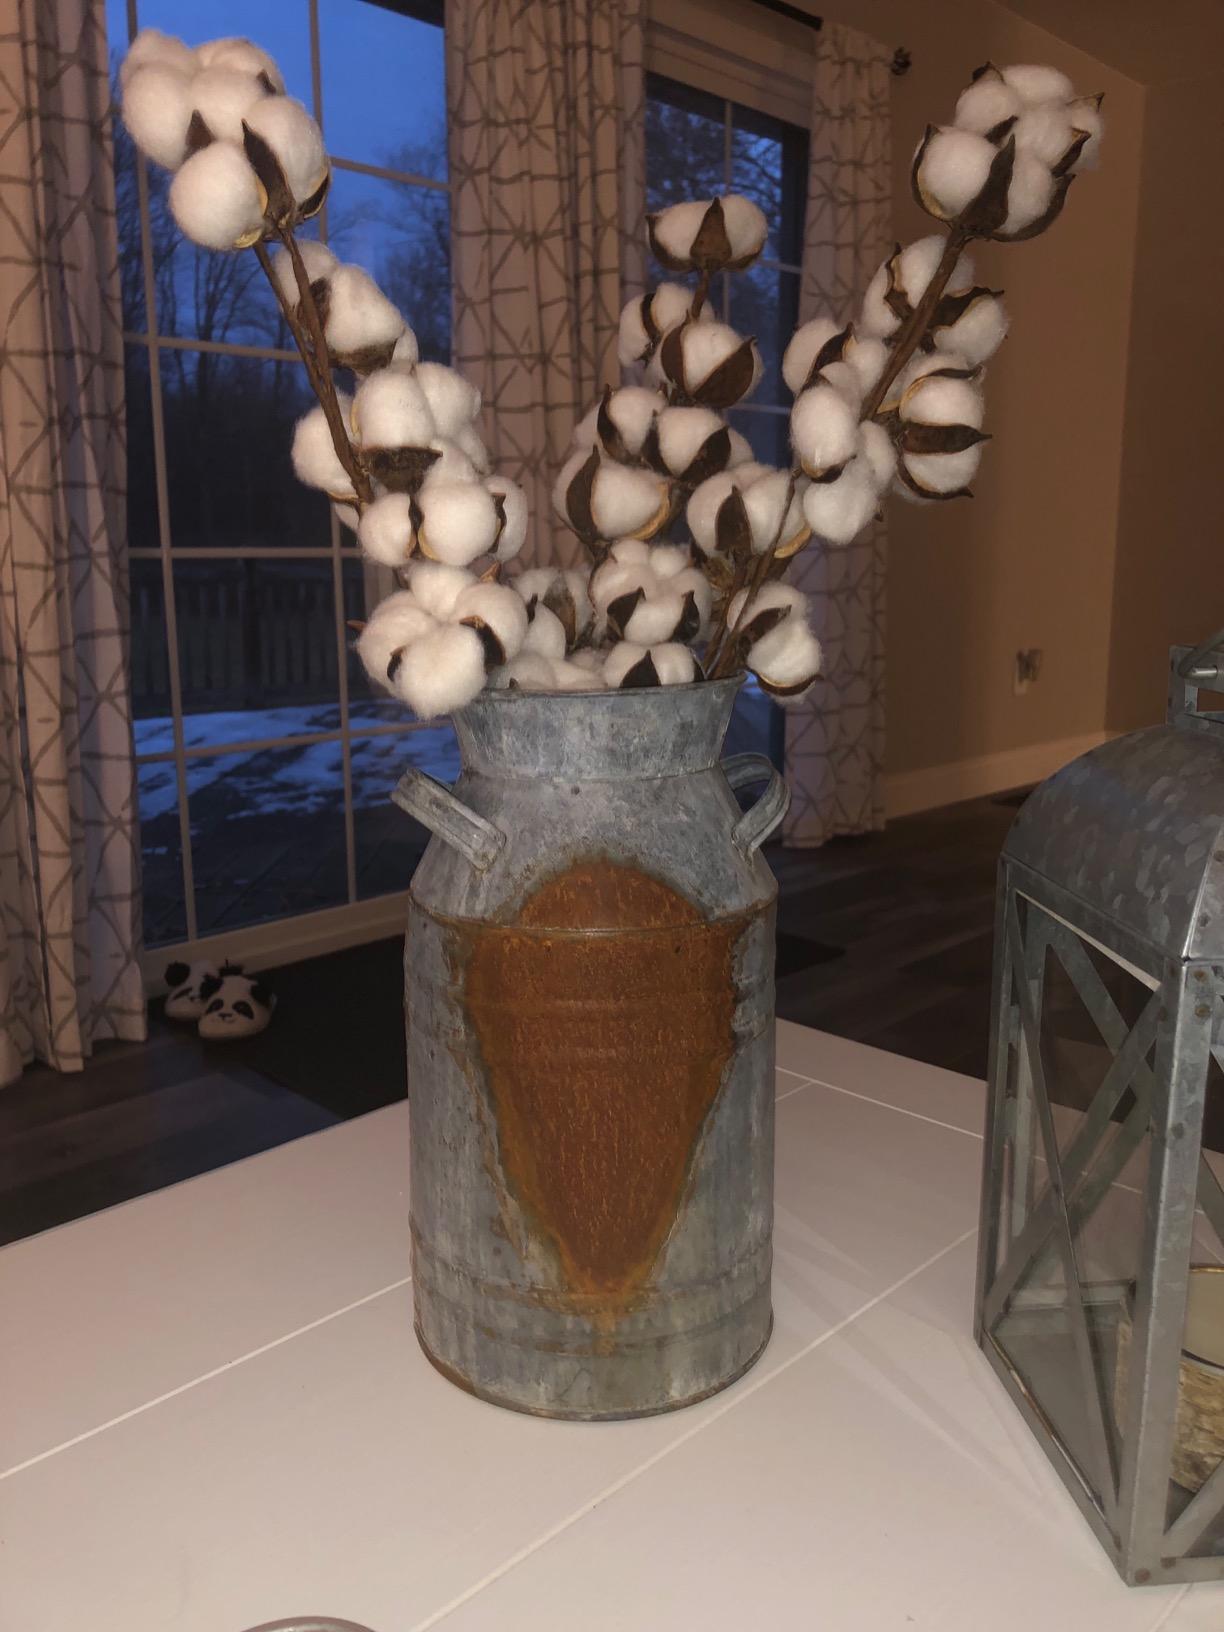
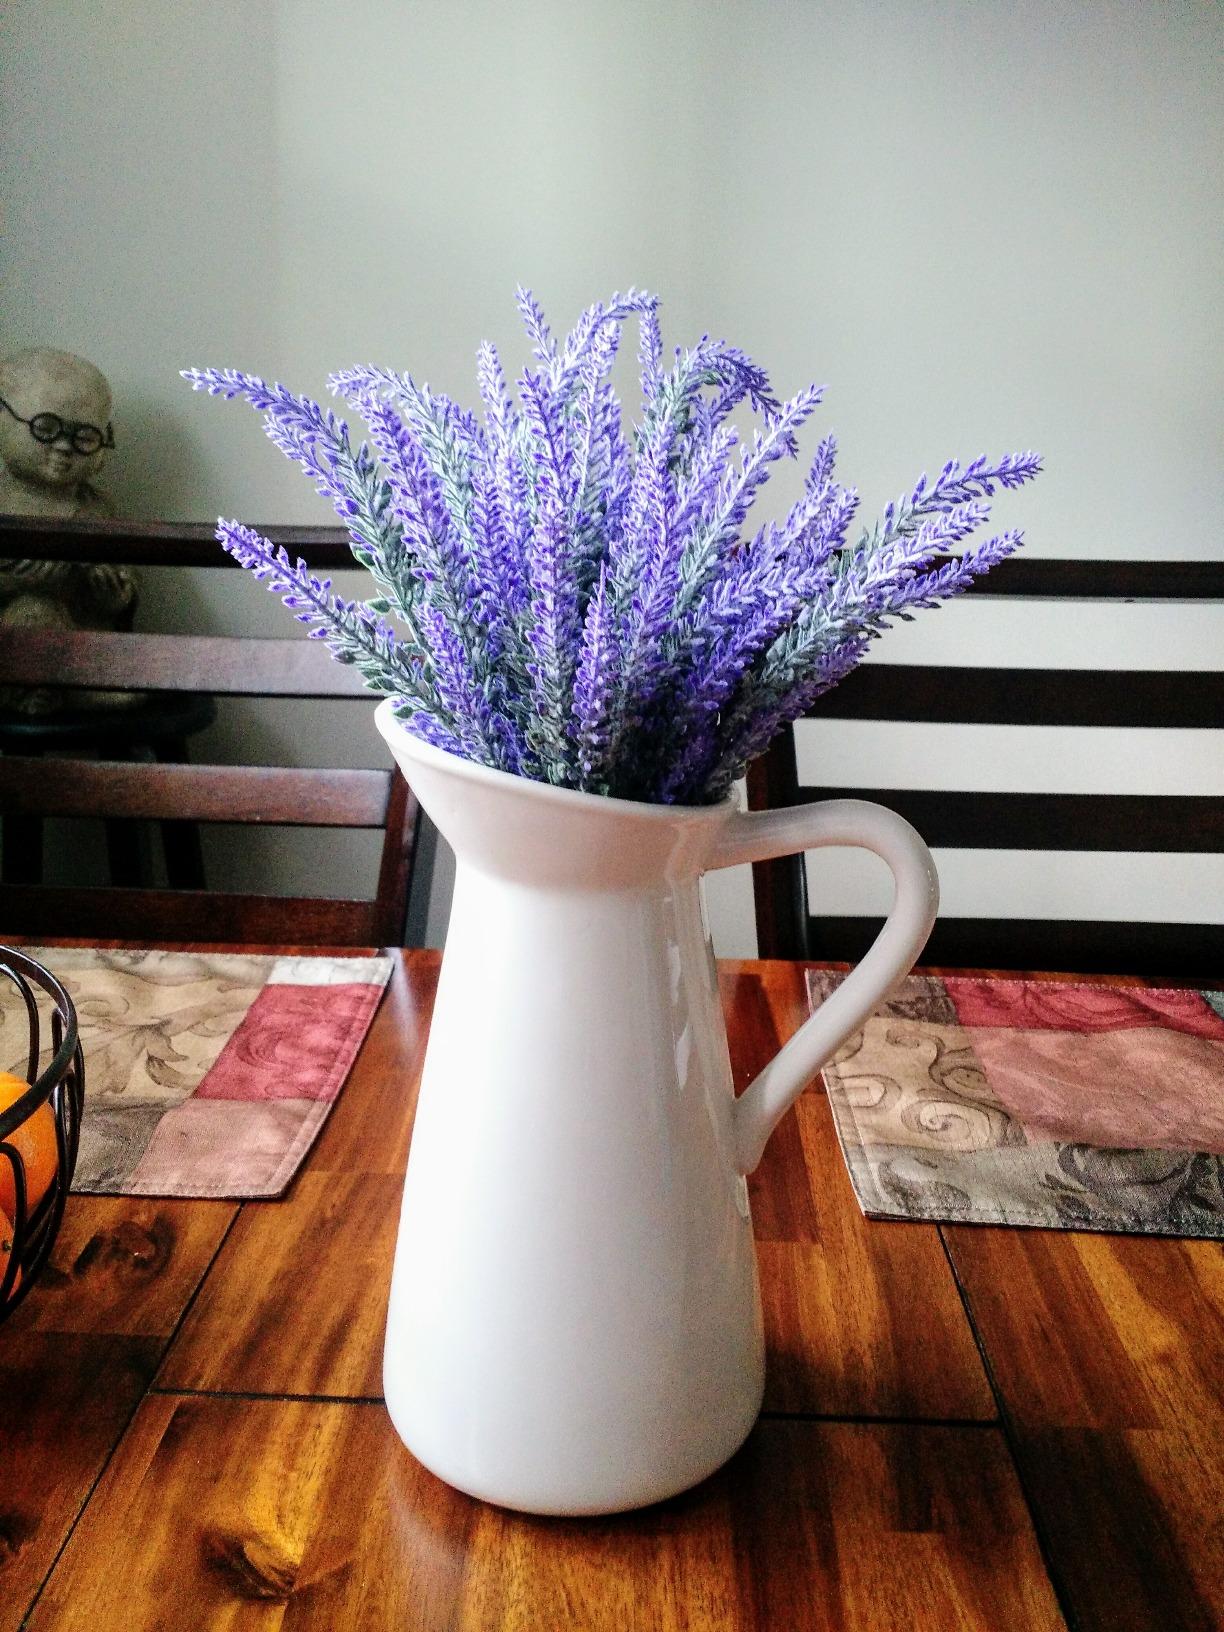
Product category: vase
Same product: no